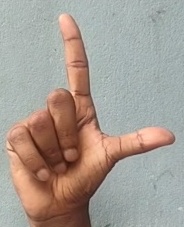
ASL sign: L